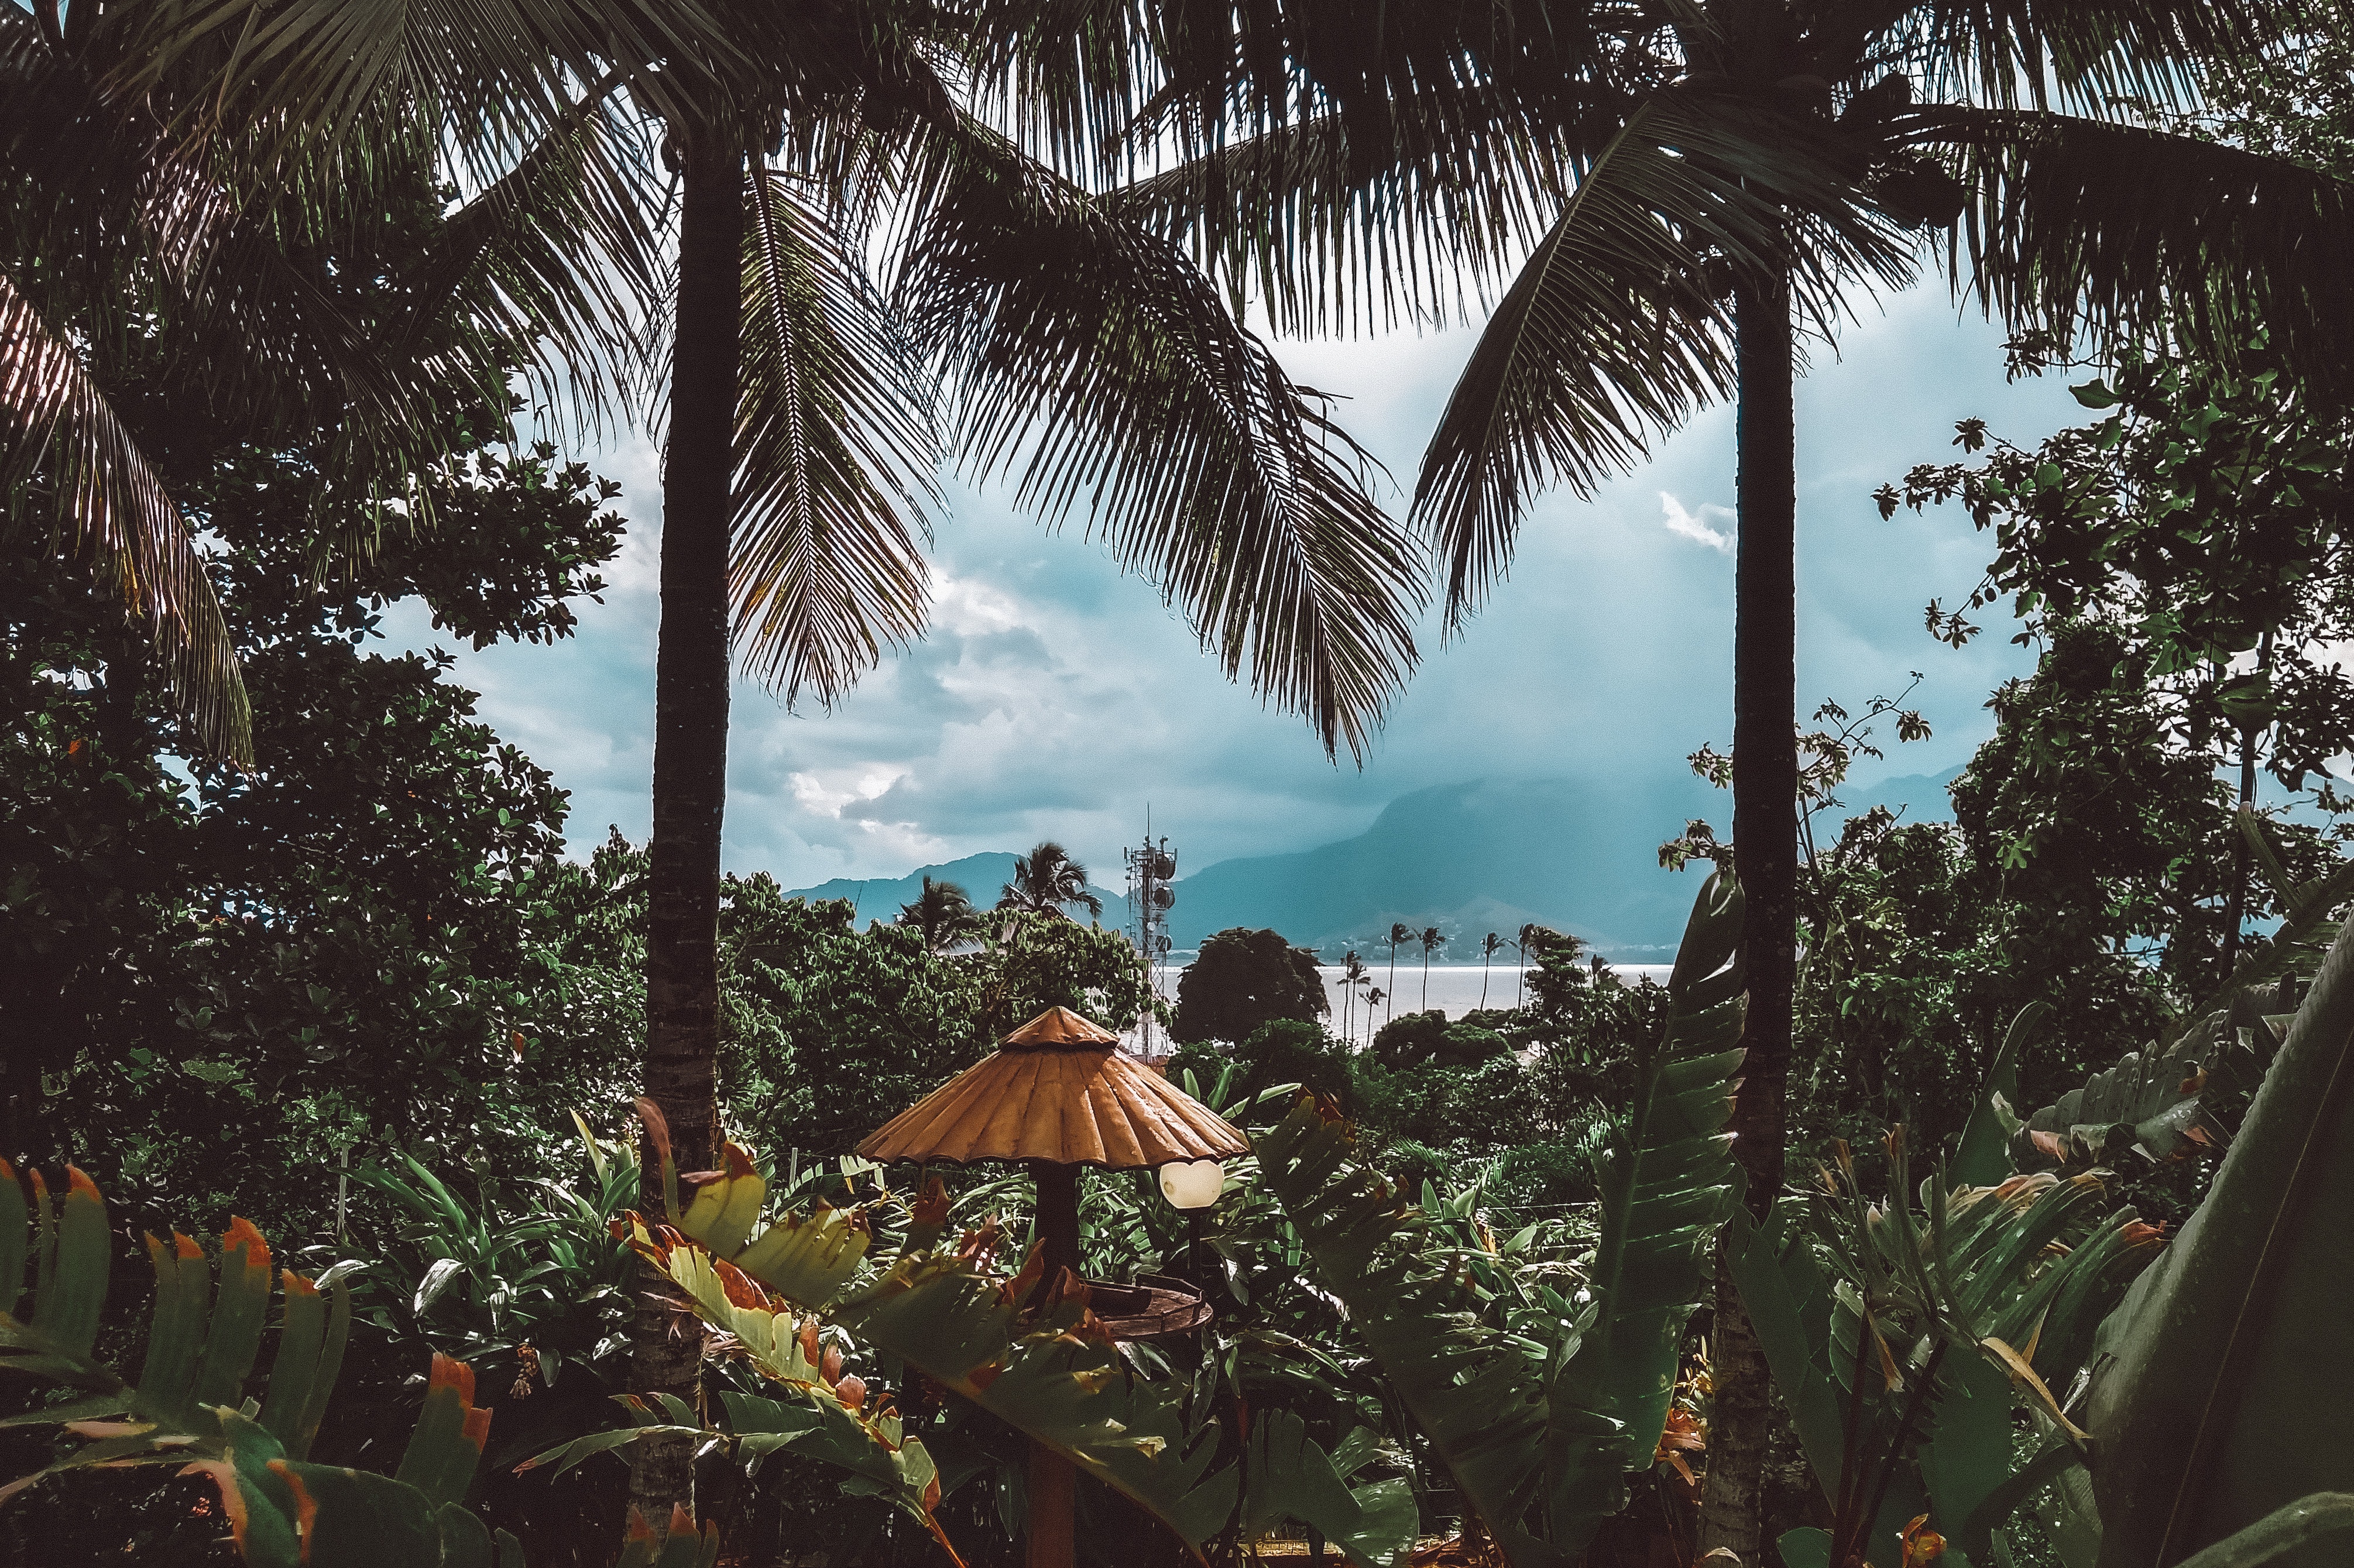
nature, tree, palm tree, vegetation, tropics, jungle, natural environment, arecales, sky, woody plant, attalea speciosa, vacation, plant, house, rainforest, forest, elaeis, caribbean, coast, resort, bay, tourism, landscape, sea, ocean, eco hotel